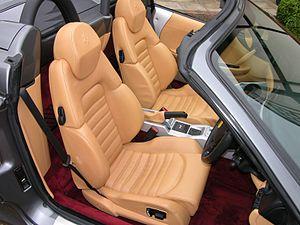
Le siège de véhicule est, comme la selle pour le vélo, l’élément indispensable dans tout véhicule pour d’une part permettre au conducteur de se positionner correctement dans son véhicule et d’autre part assurer le confort des passagers éventuels.
La Ferrari 360 Modena est une voiture sportive de luxe construite de 1999 à 2005 par le constructeur italien Ferrari. Cette Ferrari doit son nom à la ville de Modène, lieu de naissance d'Enzo Ferrari, créateur de la firme.